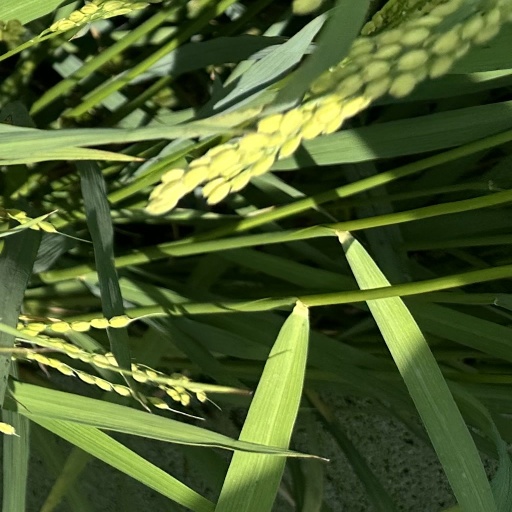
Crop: rice